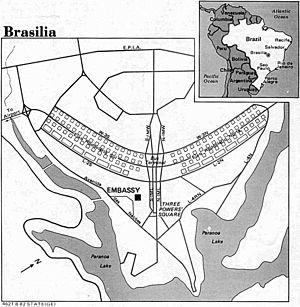
Le Plan pilote est un plan urbain exemplaire de planification urbaine à très grande échelle, conçu par l'architecte-urbaniste Lucio Costa pour le concours de la nouvelle capitale fédérale du Brésil qu'il remporta en mars 1957 avec ce projet très conceptuel et programmatique. Ce projet-plan fut la base de la construction de la future ville de Brasilia, menée tambour-battant en 1 000 jours, sous la présidence de Juscelino Kubitschek et inaugurée en 1960.
Une ville nouvelle, ville neuve ou ville planifiée est une ville, ou un ensemble de communes, qui naît généralement d’une volonté politique, et qui se construit peu à peu sur un emplacement auparavant peu ou pas habité.
Brasilia est la capitale fédérale du Brésil et le siège du gouvernement du District fédéral. Selon un recensement effectué par l'Institut brésilien de géographie et de statistiques, sa population en 2010 est de 2 562 963 habitants, faisant d'elle la quatrième ville la plus peuplée du Brésil. Sa construction, à un rythme soutenu, sous l'impulsion du président Juscelino Kubitschek qui souhaitait une meilleure répartition de l’activité économique alors concentrée sur les côtes, date des années 1960.